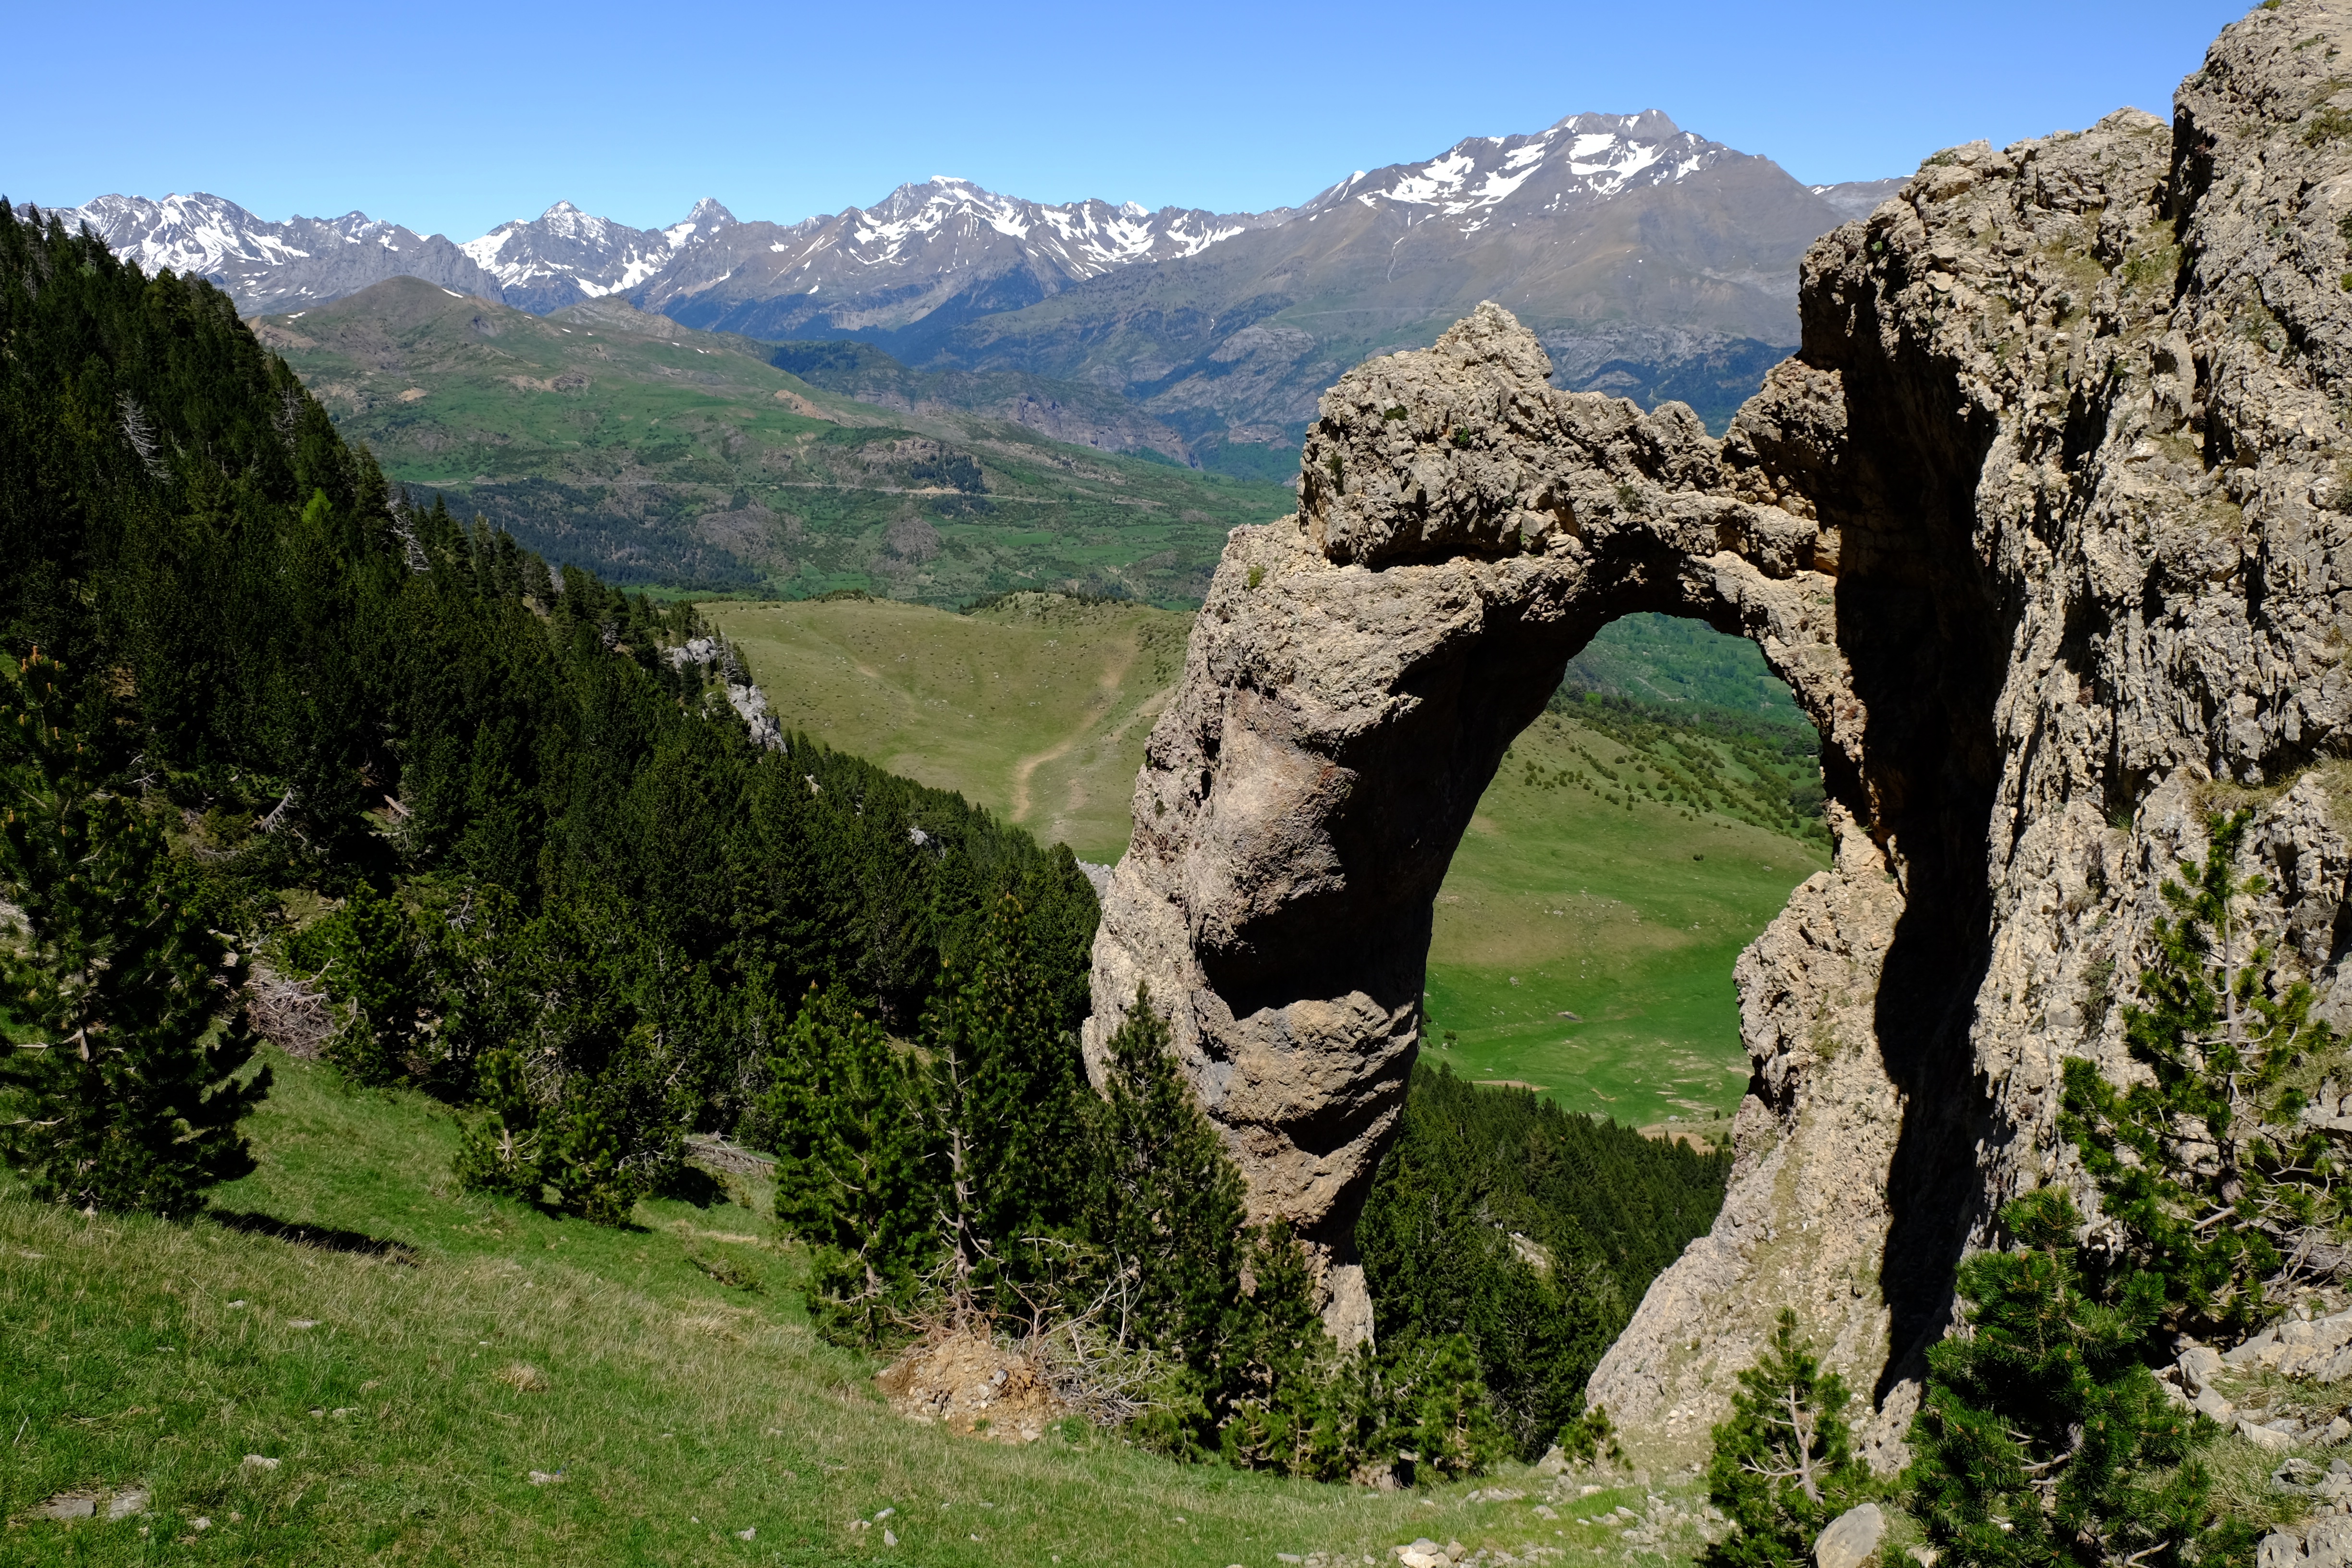
landscape, nature, rock, wilderness, walking, mountain, hiking, trail, lake, adventure, valley, mountain range, stone, formation, arch, national park, ridge, geology, mountains, alps, plateau, arc, pyrenees, landform, mountain pass, mountainous landforms